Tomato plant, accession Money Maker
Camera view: horizontal (90 deg, fisheye); turntable rotation: 300 degrees
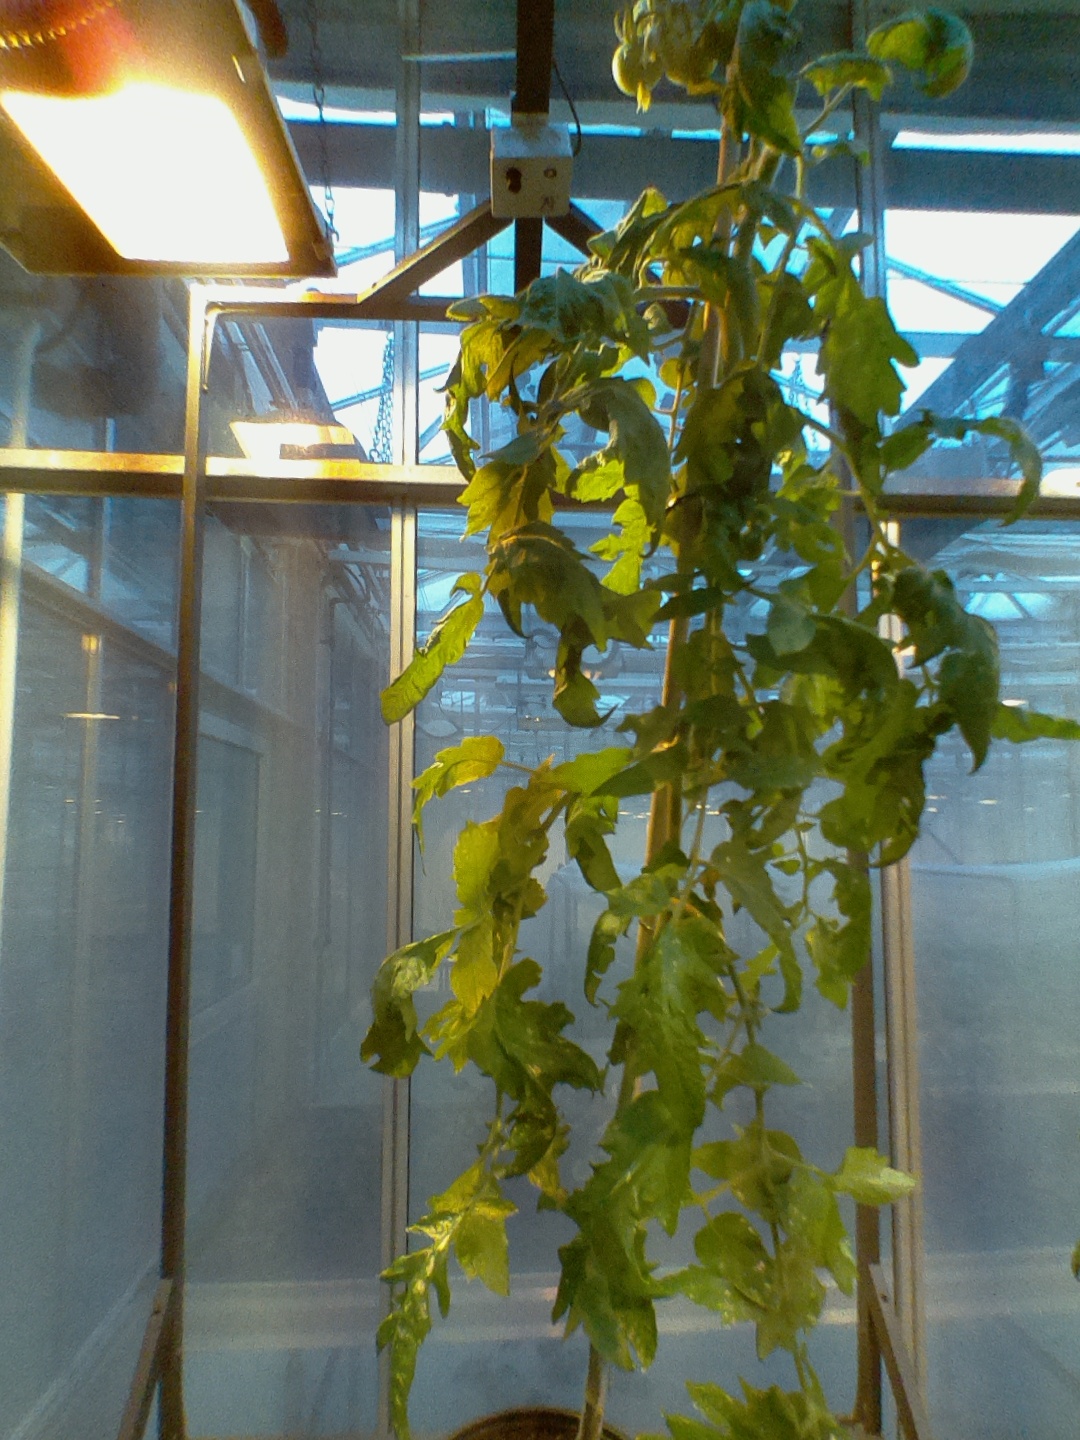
BBCH growth stage 73: 30%-40% of final fruit size